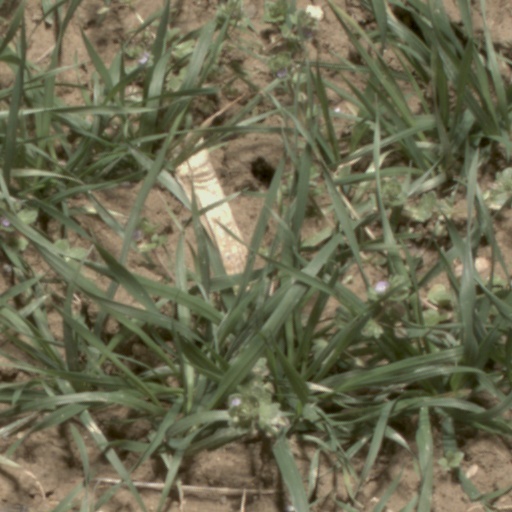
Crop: wheat